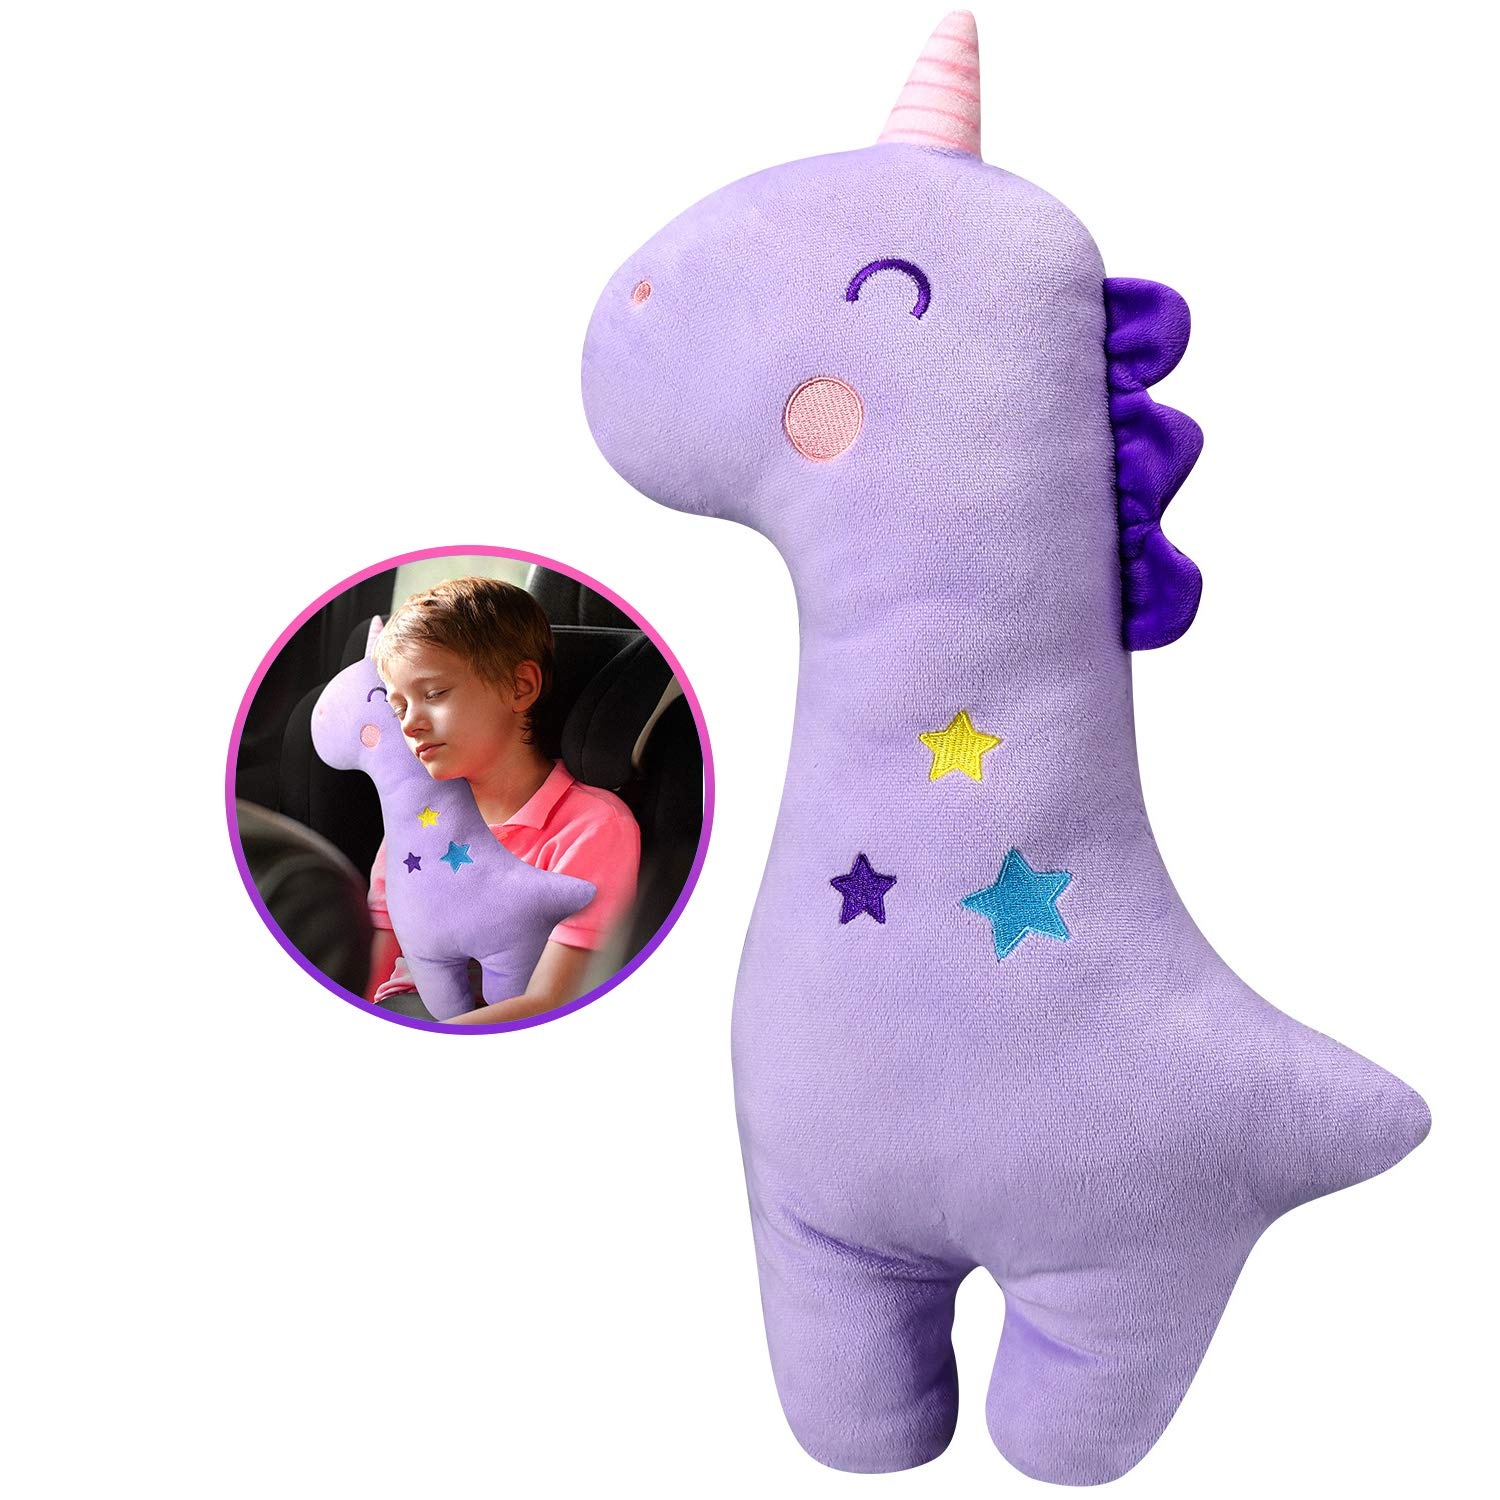
Farochy Unicorn Seat Belt Pillow Kids Cover, Vehicle Shoulder Pads, Car Seatbelt Cushion for Kids, Strap Pillows Animal Travel (Purple)
Overview Make car rides more comfortable for your little one with the Farochy Unicorn Seat Belt Pillow. This adorable cover and shoulder pads set adds a touch of fun and cushioning to your child's seatbelt. Let them travel in style and safety with this cute unicorn accessory. Premium Features Soft and Plush Material Fun Animal Design Key Benefits Comfortable Support Prevents Seatbelt Irritation Easy to Install and Remove Add a touch of magic to your child's car journeys with the Farochy Unicorn Seat Belt Pillow. Keep them safe and snug with this delightful and practical travel companion. Highlights CUTE & ERGONOMICS DESIGN - The cute animal design has a bending to perfect support kid’s head, neck and chin during the long journey. Help children sleep well and comfort on long drives. The unicorn cute neck support for kids is also a beautiful decor for child car seats and booster car seat. PREMIUM QUALITY - Farochy unicorn seat belt pillow is made of A+ grade pp polyester, which is ultra soft, fluffy, durable and comfortable. It is natural, no dipdye and safe to the baby. EASY TO USE & WASH - Farochy unicorn seat belt cover fits all size car seat belts. Easy to use, just add the unicorn seat belt pad onto a seatbelt. Thoughtful velcro design, make it easy to adjust and remove. Fully machine washable but hand washes recommended. VERSATILE CAR PILLOW FOR KIDS - This unicorn seatbelt shoulder pad can prevent a sore neck or shoulder when sleeping in the car. The little unicorn pillow could be used as a throw pillow on your kids bed. Fits for office nap too. Perfect baby toy, pillow for kids and adults, wonderful car decor or home decor. BEST AFTER-SALES SERVICES - If you are not happy with the product for any reason, please do not hesitate to contact us. All issues will be solved within 24 hours. Your satisfaction is our priority. Specification number of pieces 1 brand Farochy fill material Polyester fabric type Polyester item firmness description Soft recommended uses for product Traveling size 16.93x9.44 Inch Pack of 1 color Purple pattern Cartoon item shape Rectangular special feature Washable gpsr safety attestation True material Polypropylene, Polyester care instructions Machine Wash, Hand Wash Only
Brand: Farochy
Category: Vehicles & Parts > Vehicle Parts & Accessories > Vehicle Safety & Security > Vehicle Safety Equipment > Vehicle Seat Belt Covers